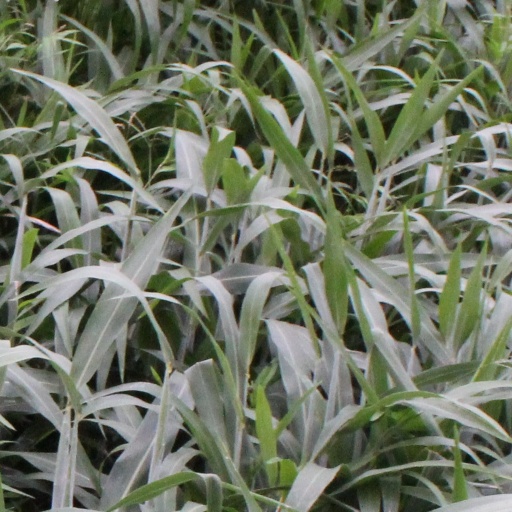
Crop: sorghum